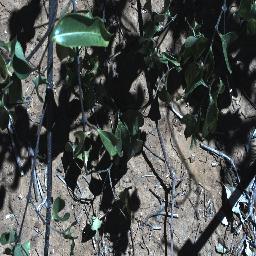
Label: rubber_vine